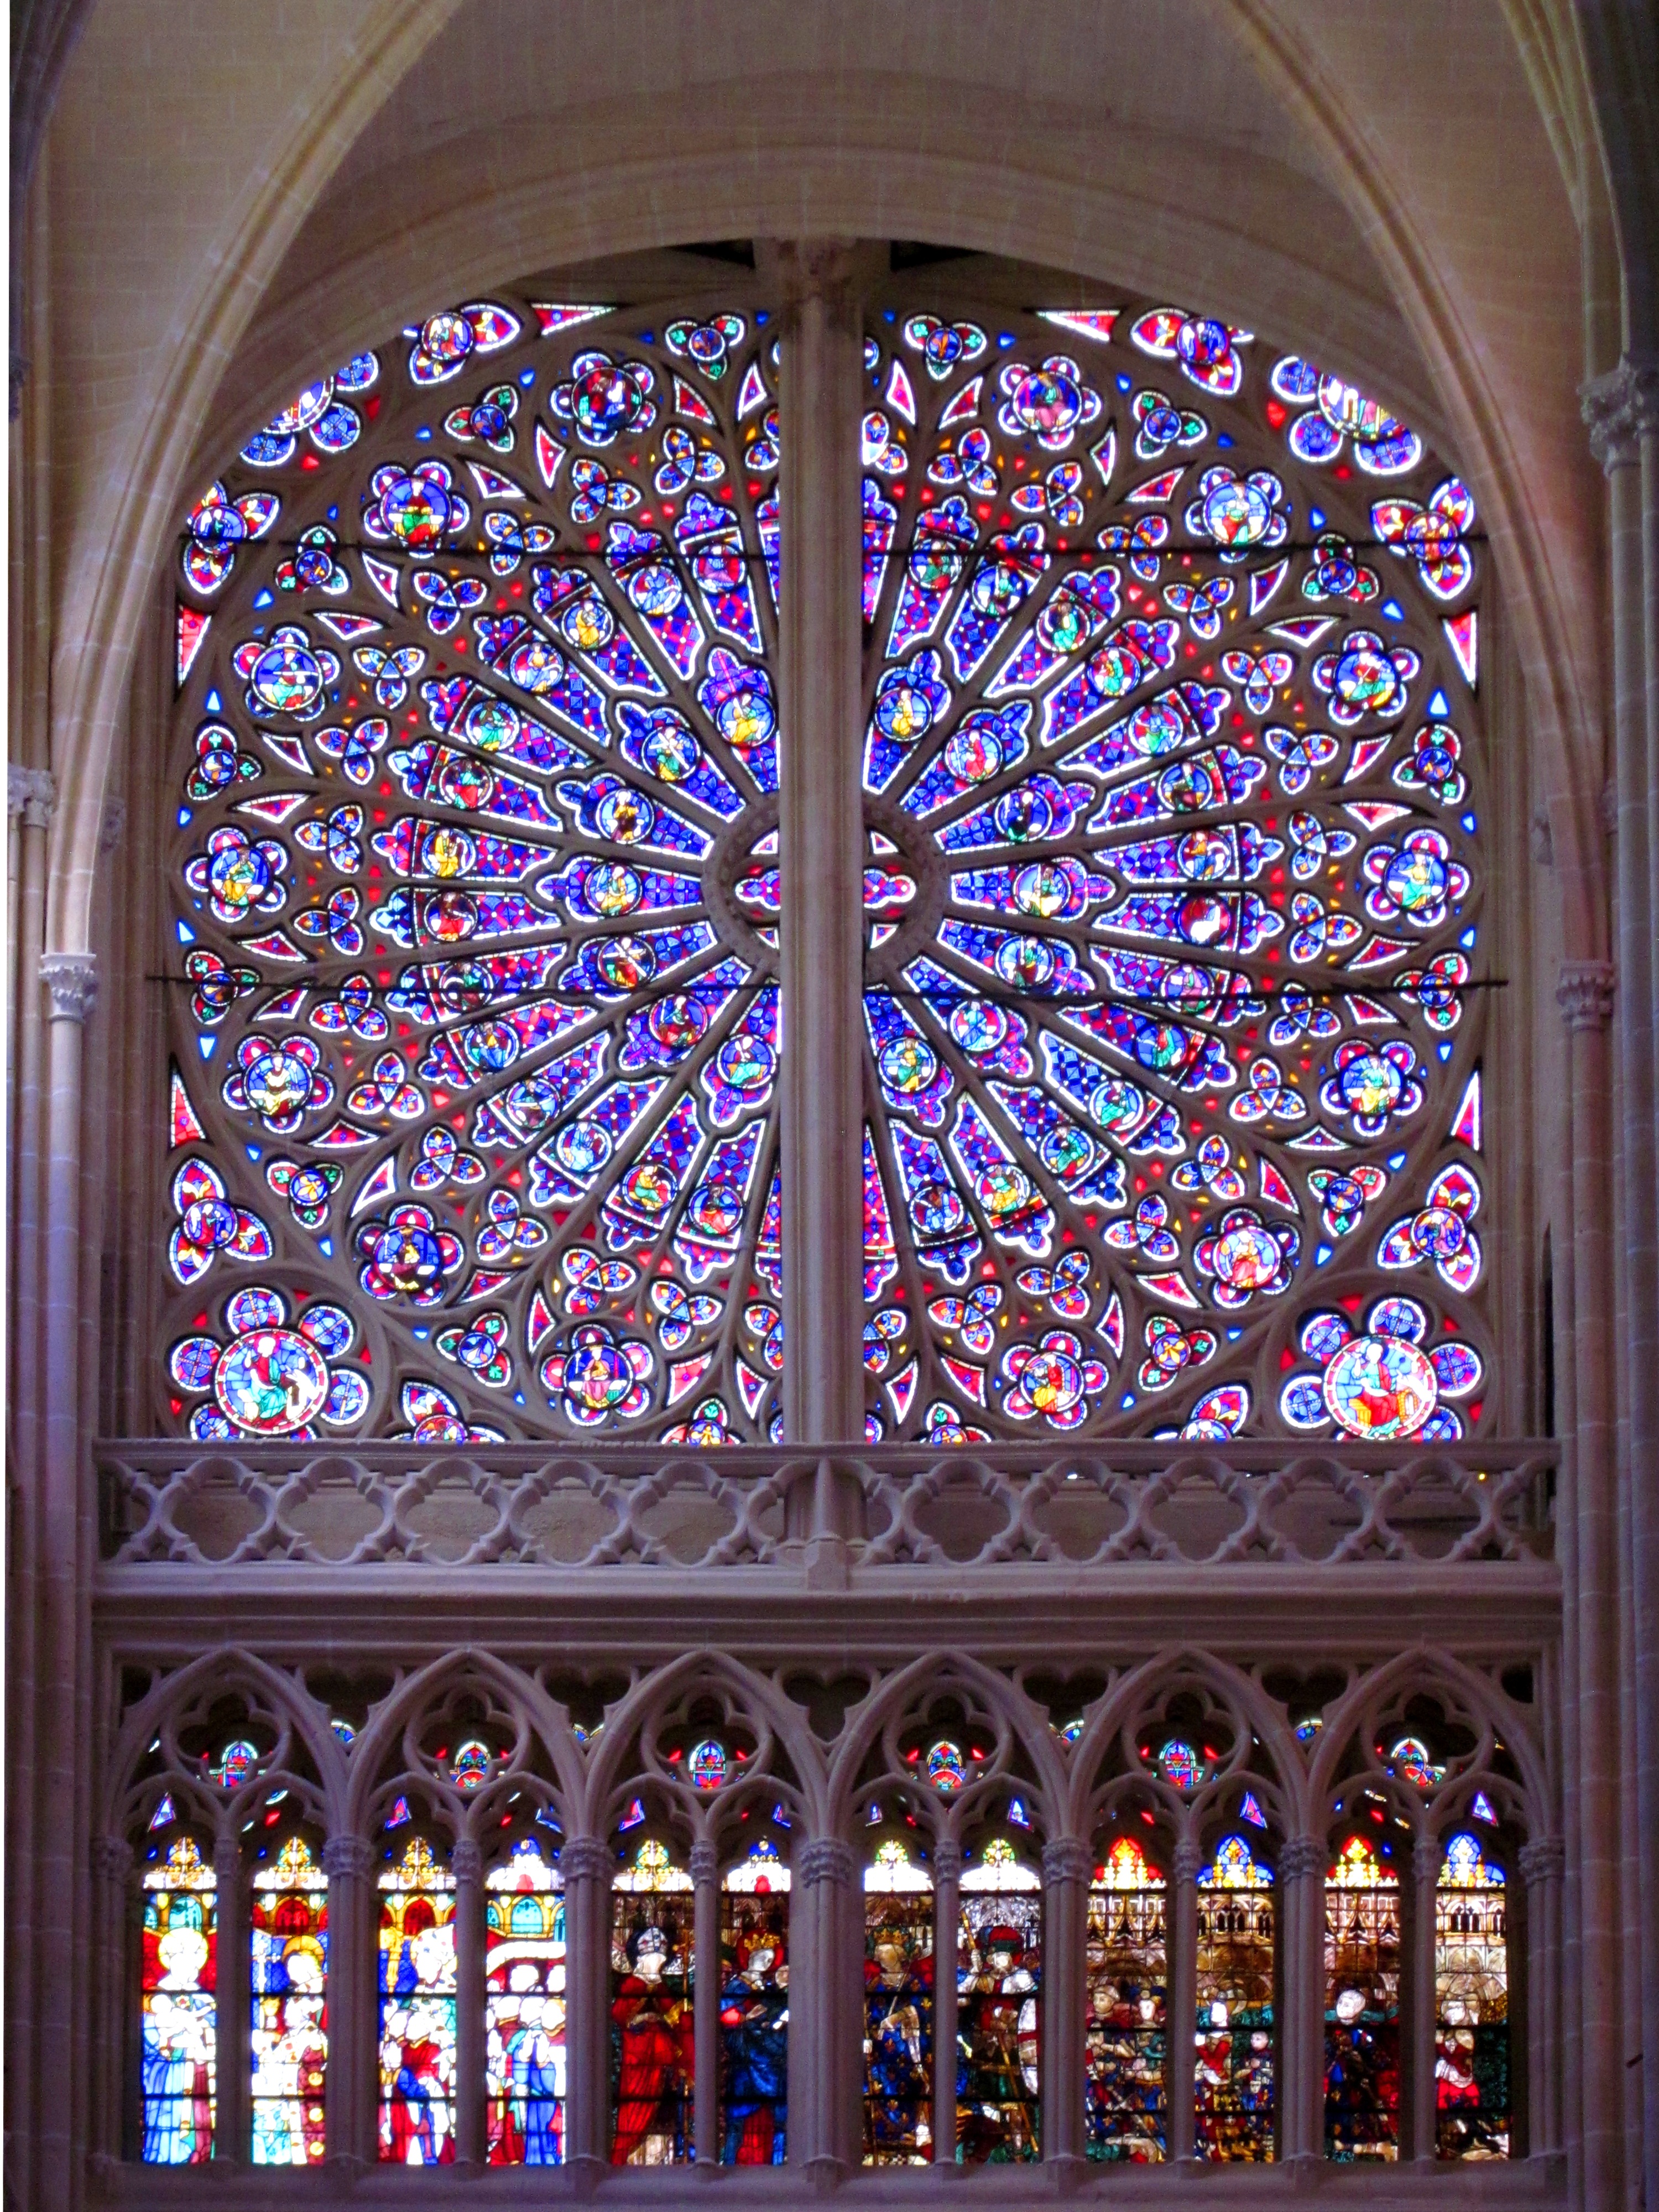
architecture, window, glass, france, arch, cathedral, material, gothic, stained glass, place of worship, symmetry, tours, rose window, indre et loire, st gatien cathedral